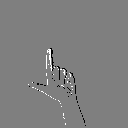
ASL letter: l